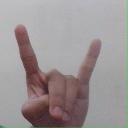
अक्षर: श